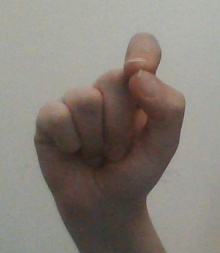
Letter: fa